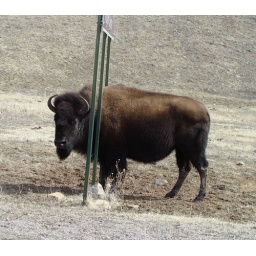
A young buffalo cow rubbing against metal sign posts to scratch off loose hair.